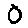
Label: 0